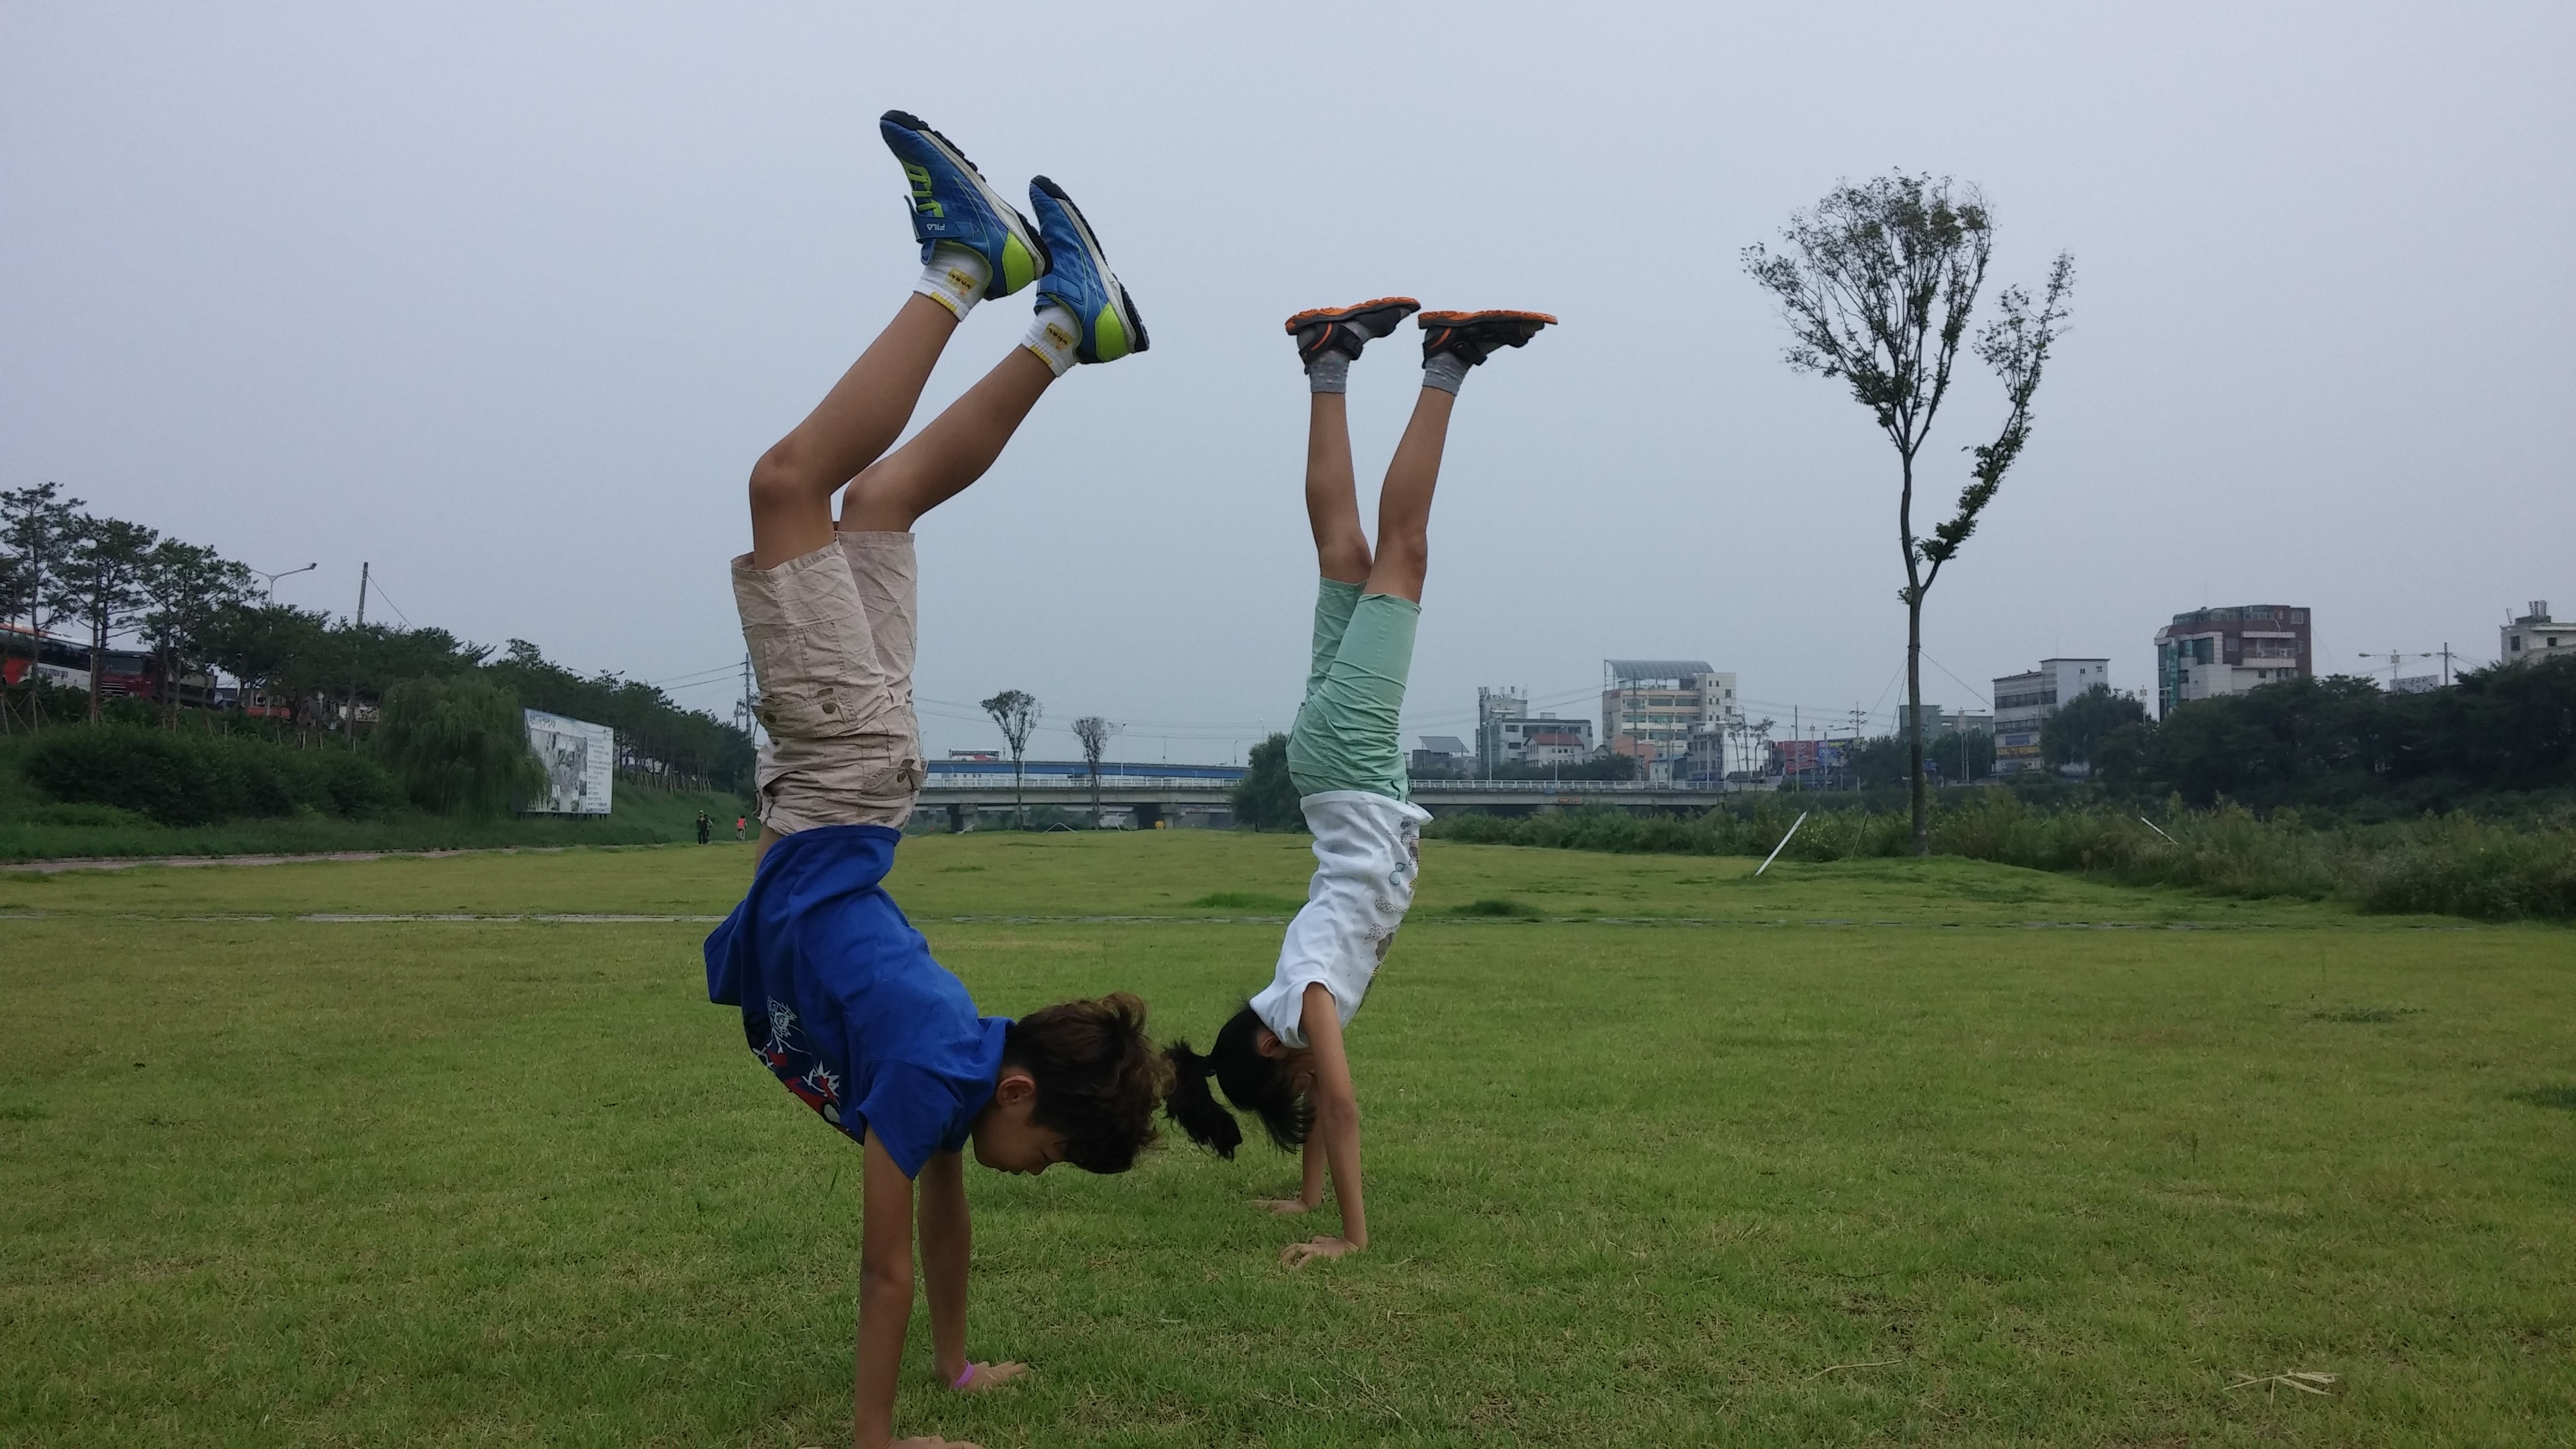
play, jumping, park, children, fun, sports, human action, physical fitness, water district clerk for wood